Beeston railway station

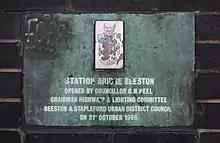
Dedication plaque on the Station Road bridge

With the decline in passenger numbers in the 1980s, the entire station suffered from vandalism and neglect; British Rail proposed complete demolition. A spirited campaign by the local civic society and rail historians led to the listing of the station building in 1987. A separate listing application was made in the early 1990s and the platform shelters were also listed. This was followed by restoration of what remained of the 1847 building and the platform shelters. The (architecturally undistinguished) extension was demolished, revealing the original gables on the north side of the building.